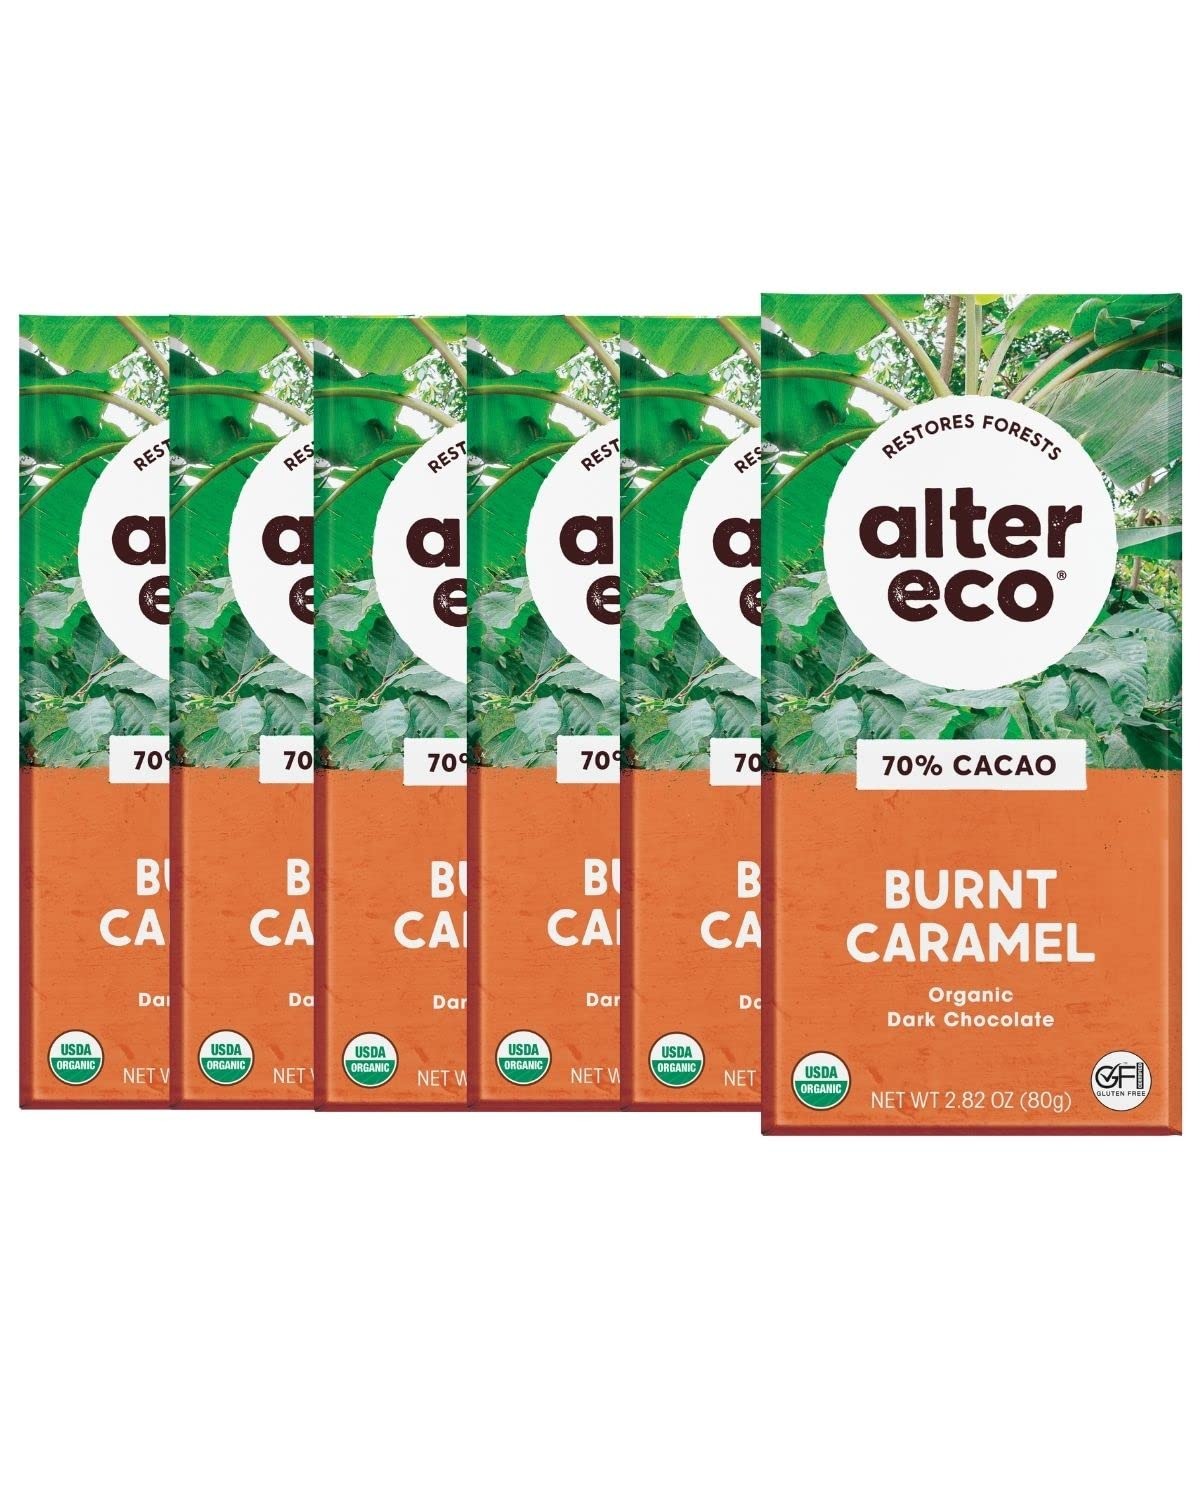
Item Name: Alter Eco | Dark Chocolate Bars | Pure Dark Cocoa, Fair Trade, Organic, Non-GMO, Gluten Free (6-Pack Burnt Caramel)
Bullet Point 1: THIS IS A PACK OF 6 DELICIOUS DARK CHOCOLATE BARS - 70% PURE DARK COCOA - Our raw cane sugar, lush organic cream, and pastured butter are simmered to the brink of burnt for a masterful caramel crunch. Our Swiss chocolate maker drowns this golden alchemy in deep, dark Ecuadorian chocolate, and then adds a sprinkle of coveted fleur de sel de Guerande for a mouth-watering good measure. Each malty-sweet crunch is deeply satisfying--and nearly impossible to resist.
Bullet Point 2: FAIR TRADE CHOCOLATE - We ensure that farmers have been paid a price that enables sustainable production and living conditions, along with a premium to support the growth of the cooperatives and their communities! Our full process is made with care, so you can enjoy every bite, with a peace of mind.
Bullet Point 3: ORGANIC & NON-GMO INGREDIENTS - Certified by the USDA Organic and made with Non-GMO Ingredients! Our organic chocolate starts at the soil and is finished with FSC Certified recyclable packaging.
Bullet Point 4: CARBON NEUTRAL PRODUCT - We are Climate Neutral Certified, offsetting 100% of our carbon emissions through conservation and reforestation projects.
Bullet Point 5: A NAME YOU CAN TRUST: Since 2005, Alter Eco has been a trusted name in delicious and eco-friendly snack foods. Because we use all natural, organic ingredients in our chocolate, it is more susceptible to melting when shipped to warmer locations.
Product Description: 70% PURE DARK COCOA - Our raw cane sugar, lush organic cream, and pastured butter are simmered to the brink of burnt for a masterful caramel crunch. Our Swiss chocolate maker drowns this golden alchemy in deep, dark Ecuadorian chocolate, and then adds a sprinkle of coveted fleur de sel de GuŽrande for a mouth-watering good measure. Each malty-sweet crunch is deeply satisfying--and nearly impossible to resist.
Value: 6.0
Unit: Count

Price: 24.33